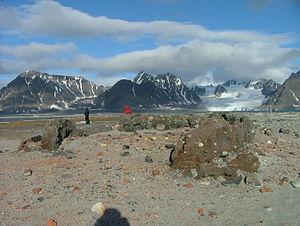
Amsterdamøya est une petite île inhabitée située dans le nord-ouest du Svalbard et entourée par la banquise presque toute l'année.
Smeerenburg est une colonie sur Amsterdamøya dans le nord-ouest du Svalbard. Le nom « Smeerenburg » signifie littéralement en néerlandais « ville de graisse de baleine ».